Cetacea

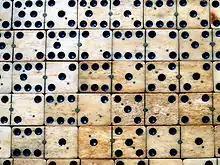
Dominoes made of baleen

Dolphin pods often reside near large tuna shoals. This is known to fishermen, who look for dolphins to catch tuna. Dolphins are much easier to spot from a distance than tuna, since they regularly breathe. The fishermen pull their nets hundreds of meters wide in a circle around the dolphin groups, in the expectation that they will net a tuna shoal. When the nets are pulled together, the dolphins become entangled under water and drown. Line fisheries in larger rivers are threats to river dolphins.